Team Ninja

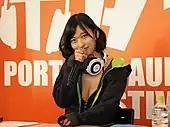
Yuka Kuramochi, one of the idols present at Team Ninja's EVO 2019 stream

Team Ninja's provocative style, originally coined by Itagaki, while often having been praised, with "Dead or Alive"'s Kasumi being regarded as a modern-day sex symbol, with MTV UK labeling her as one of the sexiest characters in video games, has been accused of objectifying women. In a 2012 Interview with Kotaku, Yosuke Hayashi said that Team Ninja was "very misinterpreted" outside of Japan, and that there's no derogatory intention in their creation process. "We can't help if other cultures in other countries around the globe think that it's a bad representation", so Hayashi. In 2016, Team Ninja garnered public attention after their decision to not release "Dead or Alive Xtreme 3" in North America or Europe, reigniting a controversy within the video game industry about the sexualised portrayal of female characters within their games. Shuhei Yoshida, president of Sony Interactive Entertainment at the time, said in a statement in regard to "Dead or Alive Xtreme 3" that Europe and North America have their cultural differences about how to depict women in video games and other media.